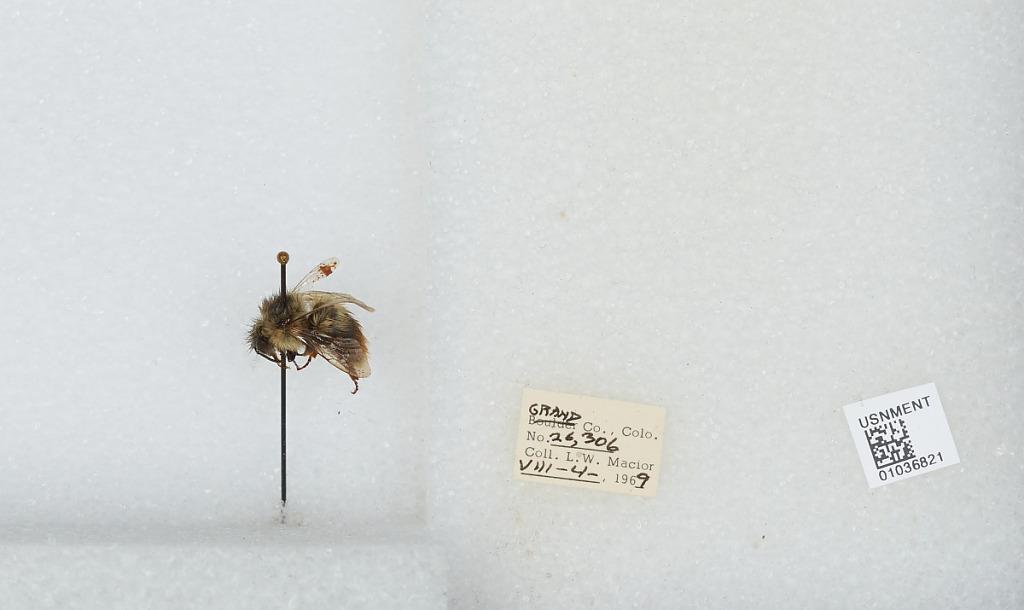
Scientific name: Bombus (Pyrobombus) mixtus Cresson
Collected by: L. Macior
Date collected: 1969-8-4
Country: United States
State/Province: Colorado
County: Grand
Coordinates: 40.073, -106.103